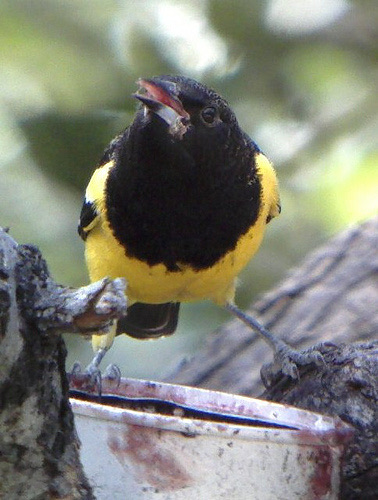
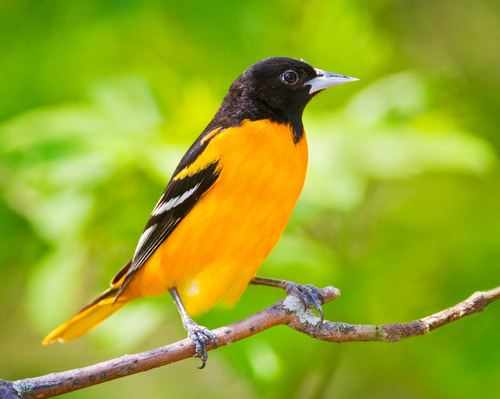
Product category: misc
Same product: yes